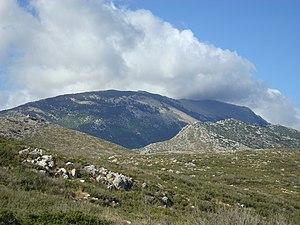
Le Mont Zagarás (l'""Helikón"" de l'antiquité), 1526m"
Les Pégasides sont des nymphes de la mythologie grecque, liées aux puits et aux ruisseaux et à certains trous d'eaux, en particulier ceux que le cheval ailé Pégase a créés en frappant la terre de ses sabots.